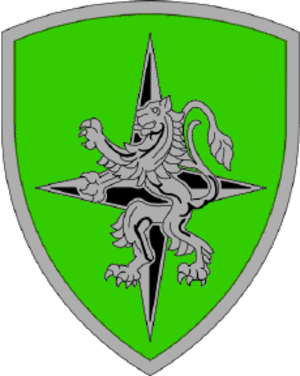
Insigne du Central Army Group (CENTAG)
Le Northern Army Group est le groupe d'armées des Forces alliées Centre-Europe de l'OTAN chargé de la défense terrestre du nord de l'Allemagne de l'Ouest entre le 1ᵉʳ novembre 1952 et sa dissolution le 24 juin 1993. NORTHAG est parfois utilisé erronément pour désigner le QG. Le sigle COMNORTHAG désignait officiellement le commandant de NORTHAG qui cumulait cette fonction avec celle de commandant de la British Army of the Rhine.